The Joy Girl

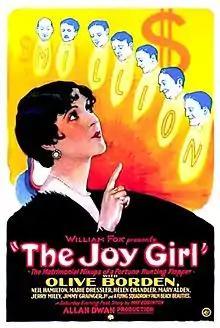
Film poster

The Joy Girl is a 1927 American two-strip Technicolor silent comedy film directed by Allan Dwan, released by Fox Film Corporation, starring Olive Borden, Neil Hamilton, and Marie Dressler, and based on the short story of the same name by May Edginton.